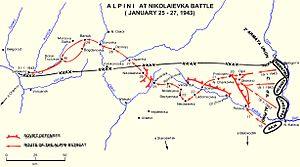
La bataille de Nikolaïevka qui a eu lieu pendant la Seconde Guerre mondiale, précisément le 26 janvier 1943 a vu un affrontement entre les troupes soviétiques et les forces résiduelles chaotiques de l'Axe en retraite dans la partie sud du front russe. Le village de Nikolaïevka appartient aujourd'hui à la localité rurale de Livenka, raïon de Krasnogvardeïevsk, oblast de Belgorod.
Les Alpins sont les troupes de l'armée italienne spécialisées pour le combat en zone montagneuse. Elles sont rattachées à l'infanterie et composées, actuellement, de deux brigades.